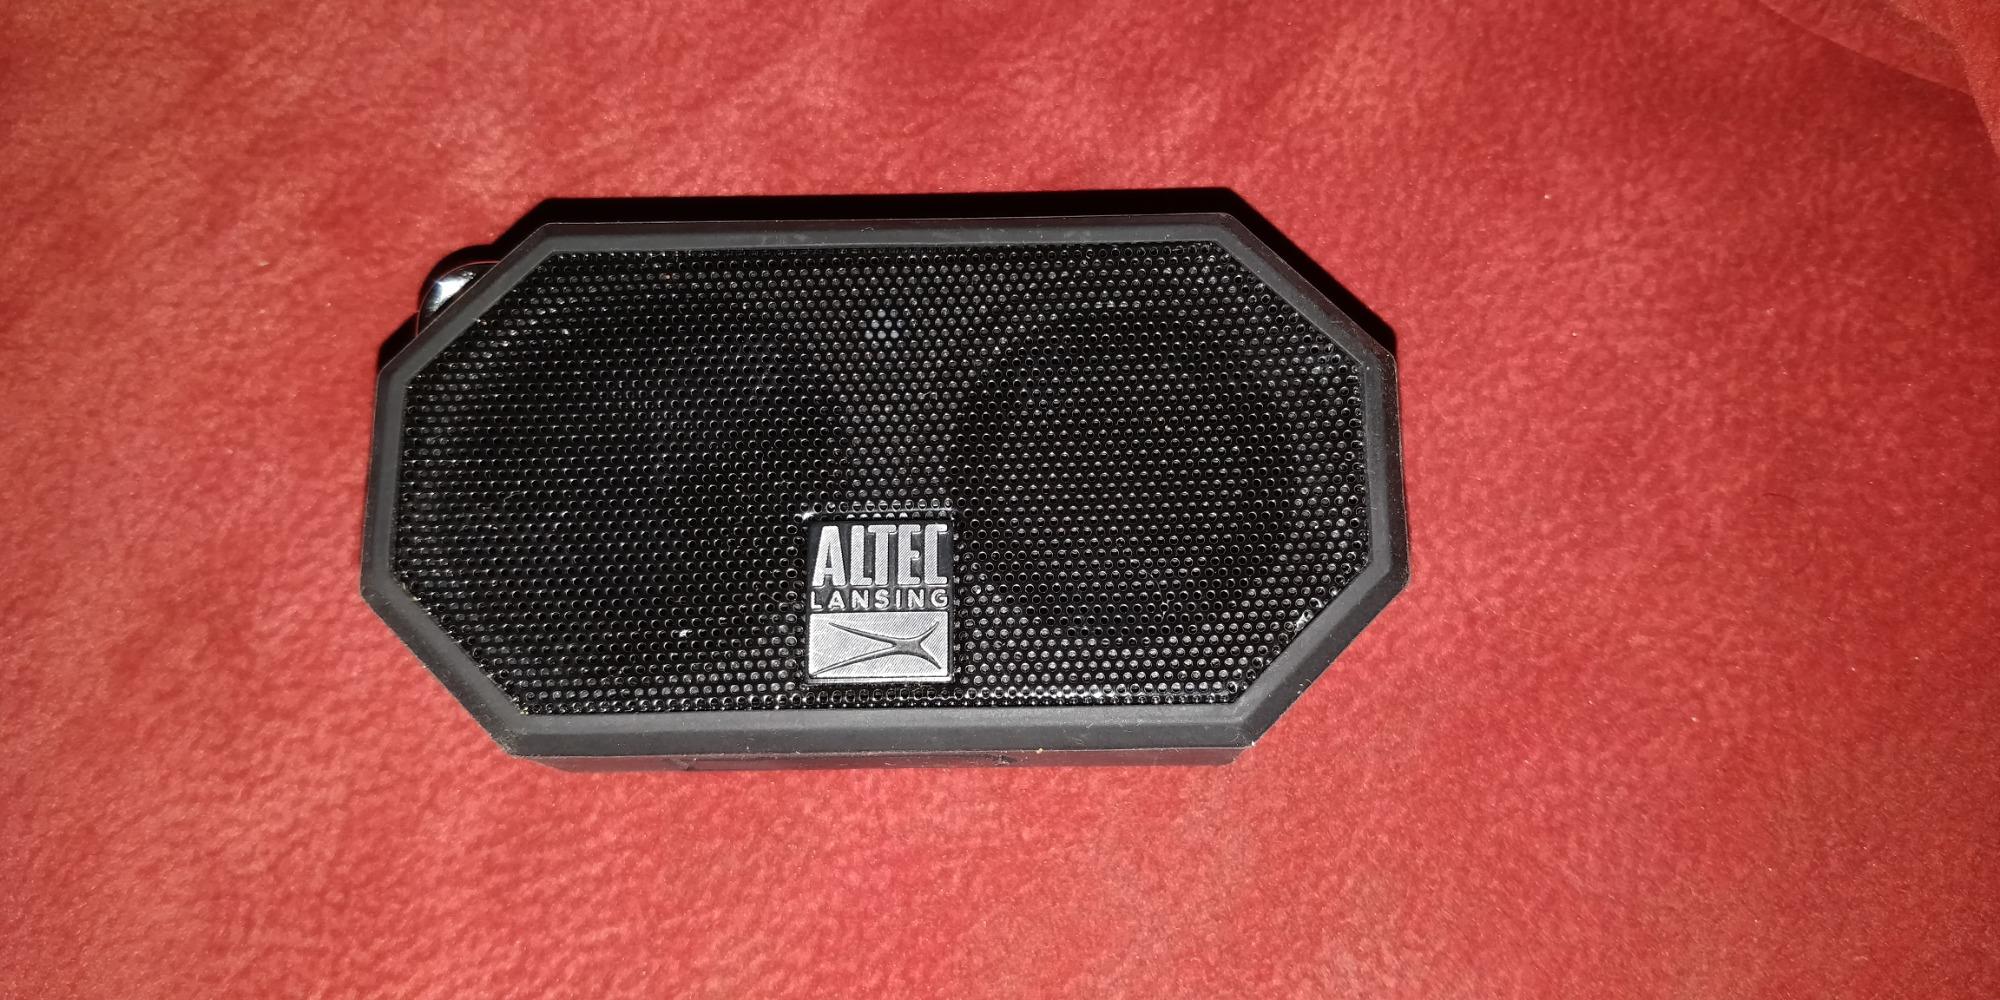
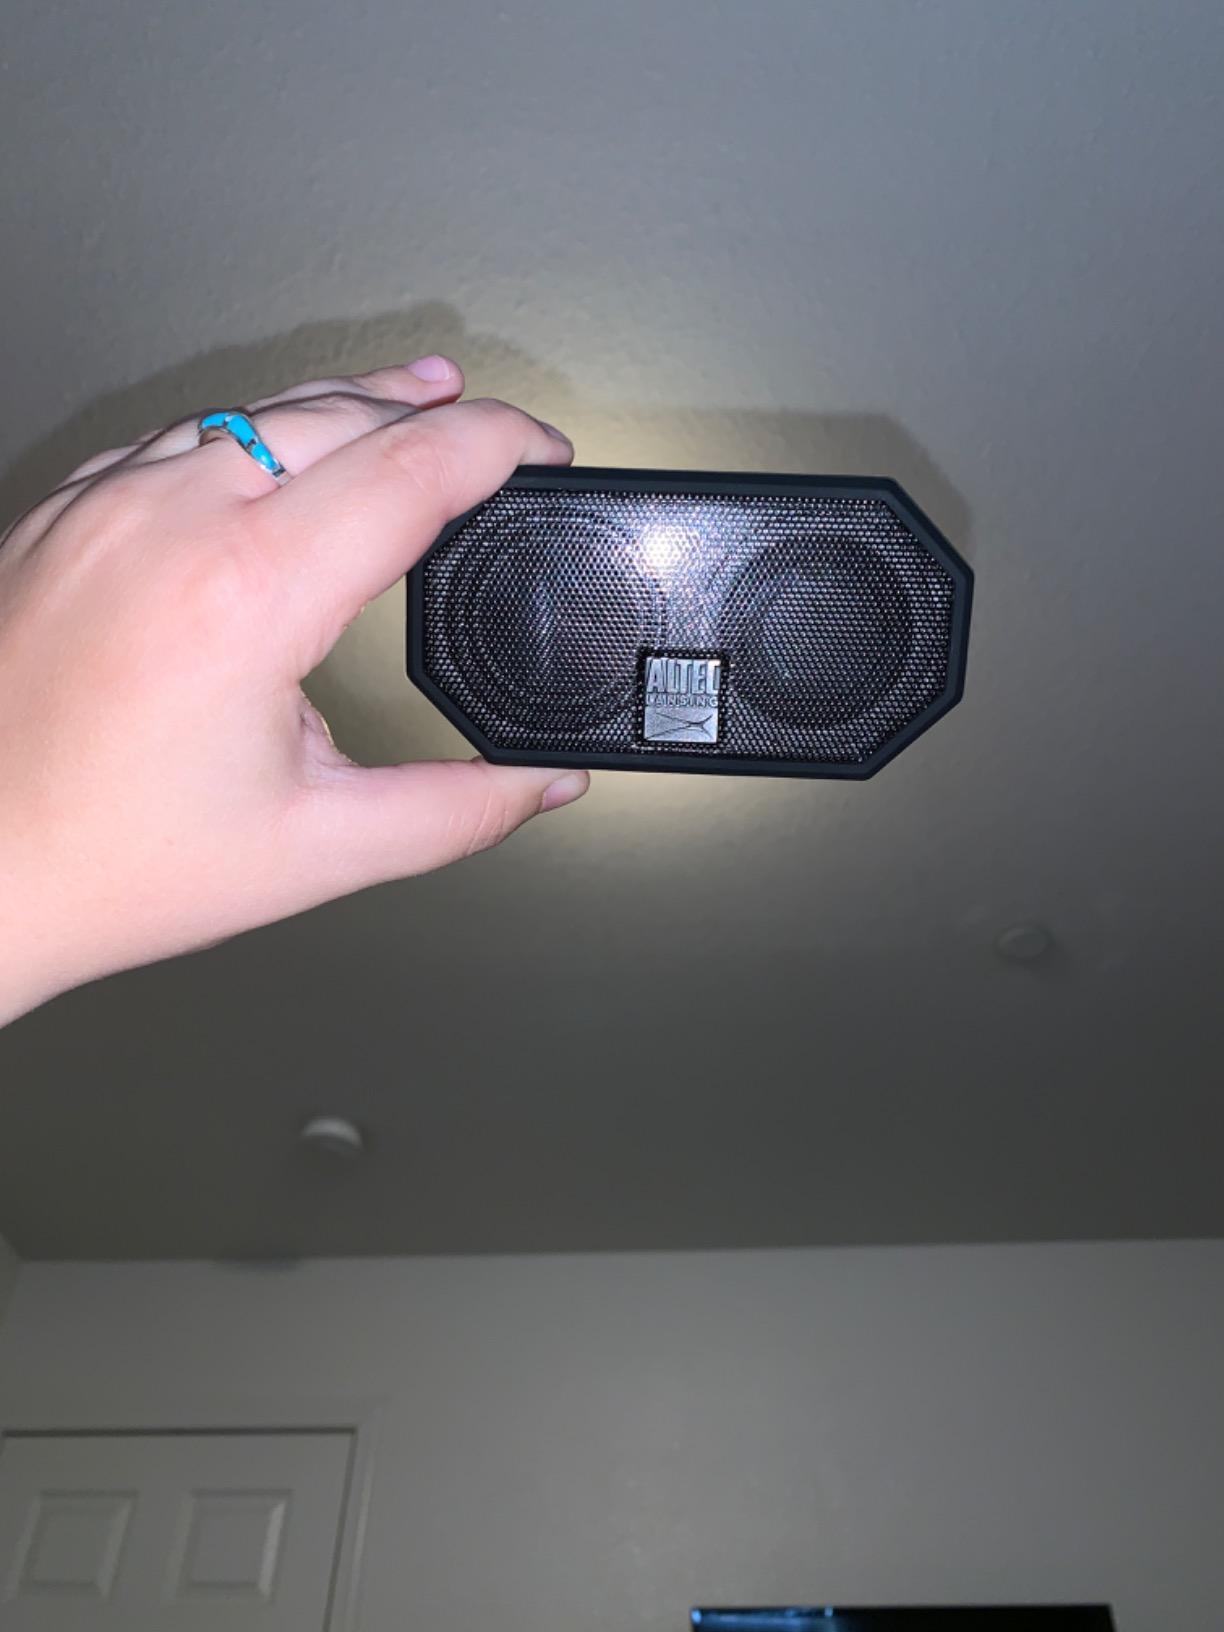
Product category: speaker
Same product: yes